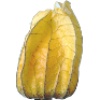
Label: Physalis with Husk 1